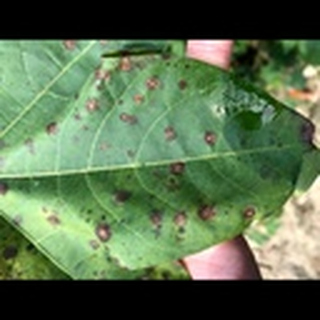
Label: cotton_target_spot